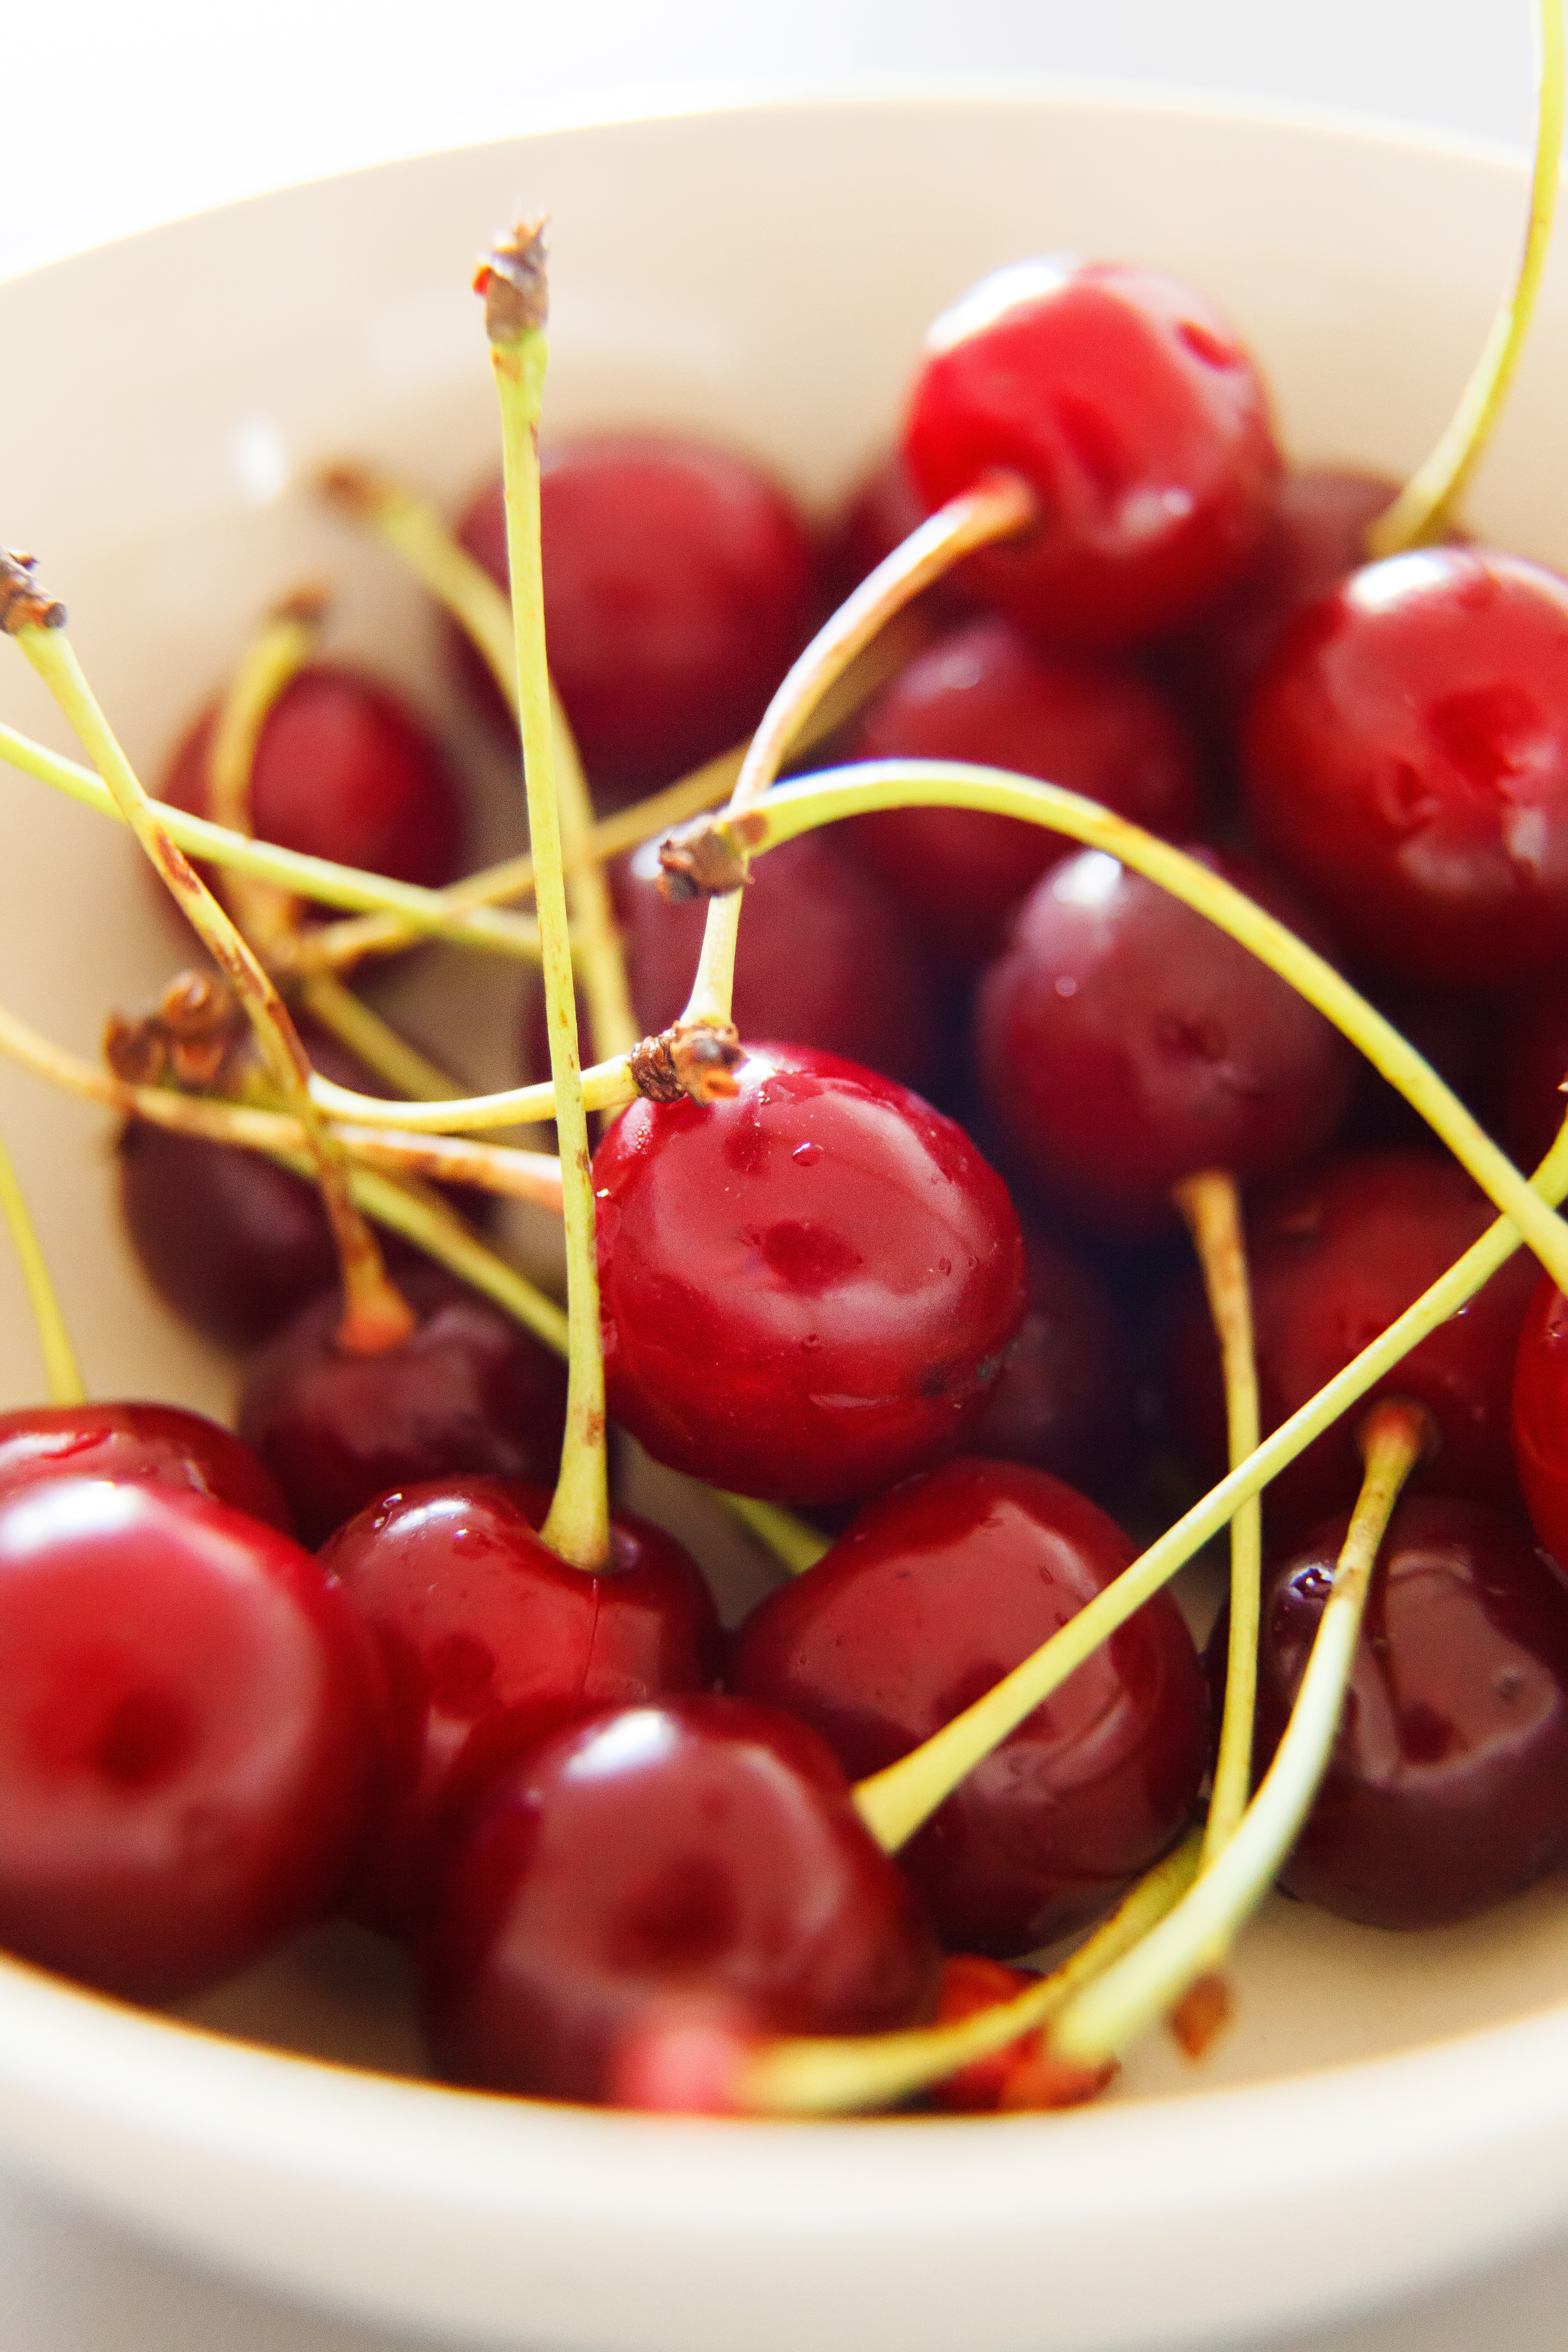
plant, fruit, dish, food, produce, vegetable, radish, cherry, flowering plant, rose family, land plant